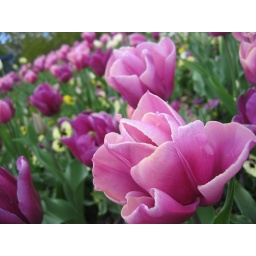
In my field of paper flowers, I watch as my purple sky flies over me